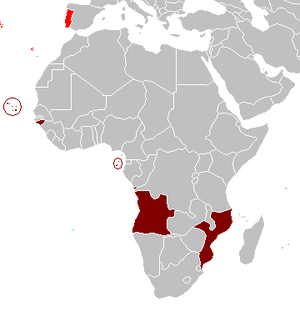
L'Afrique portugaise désigne l'ensemble des colonies africaines ayant appartenu au Portugal. Elle regroupe :